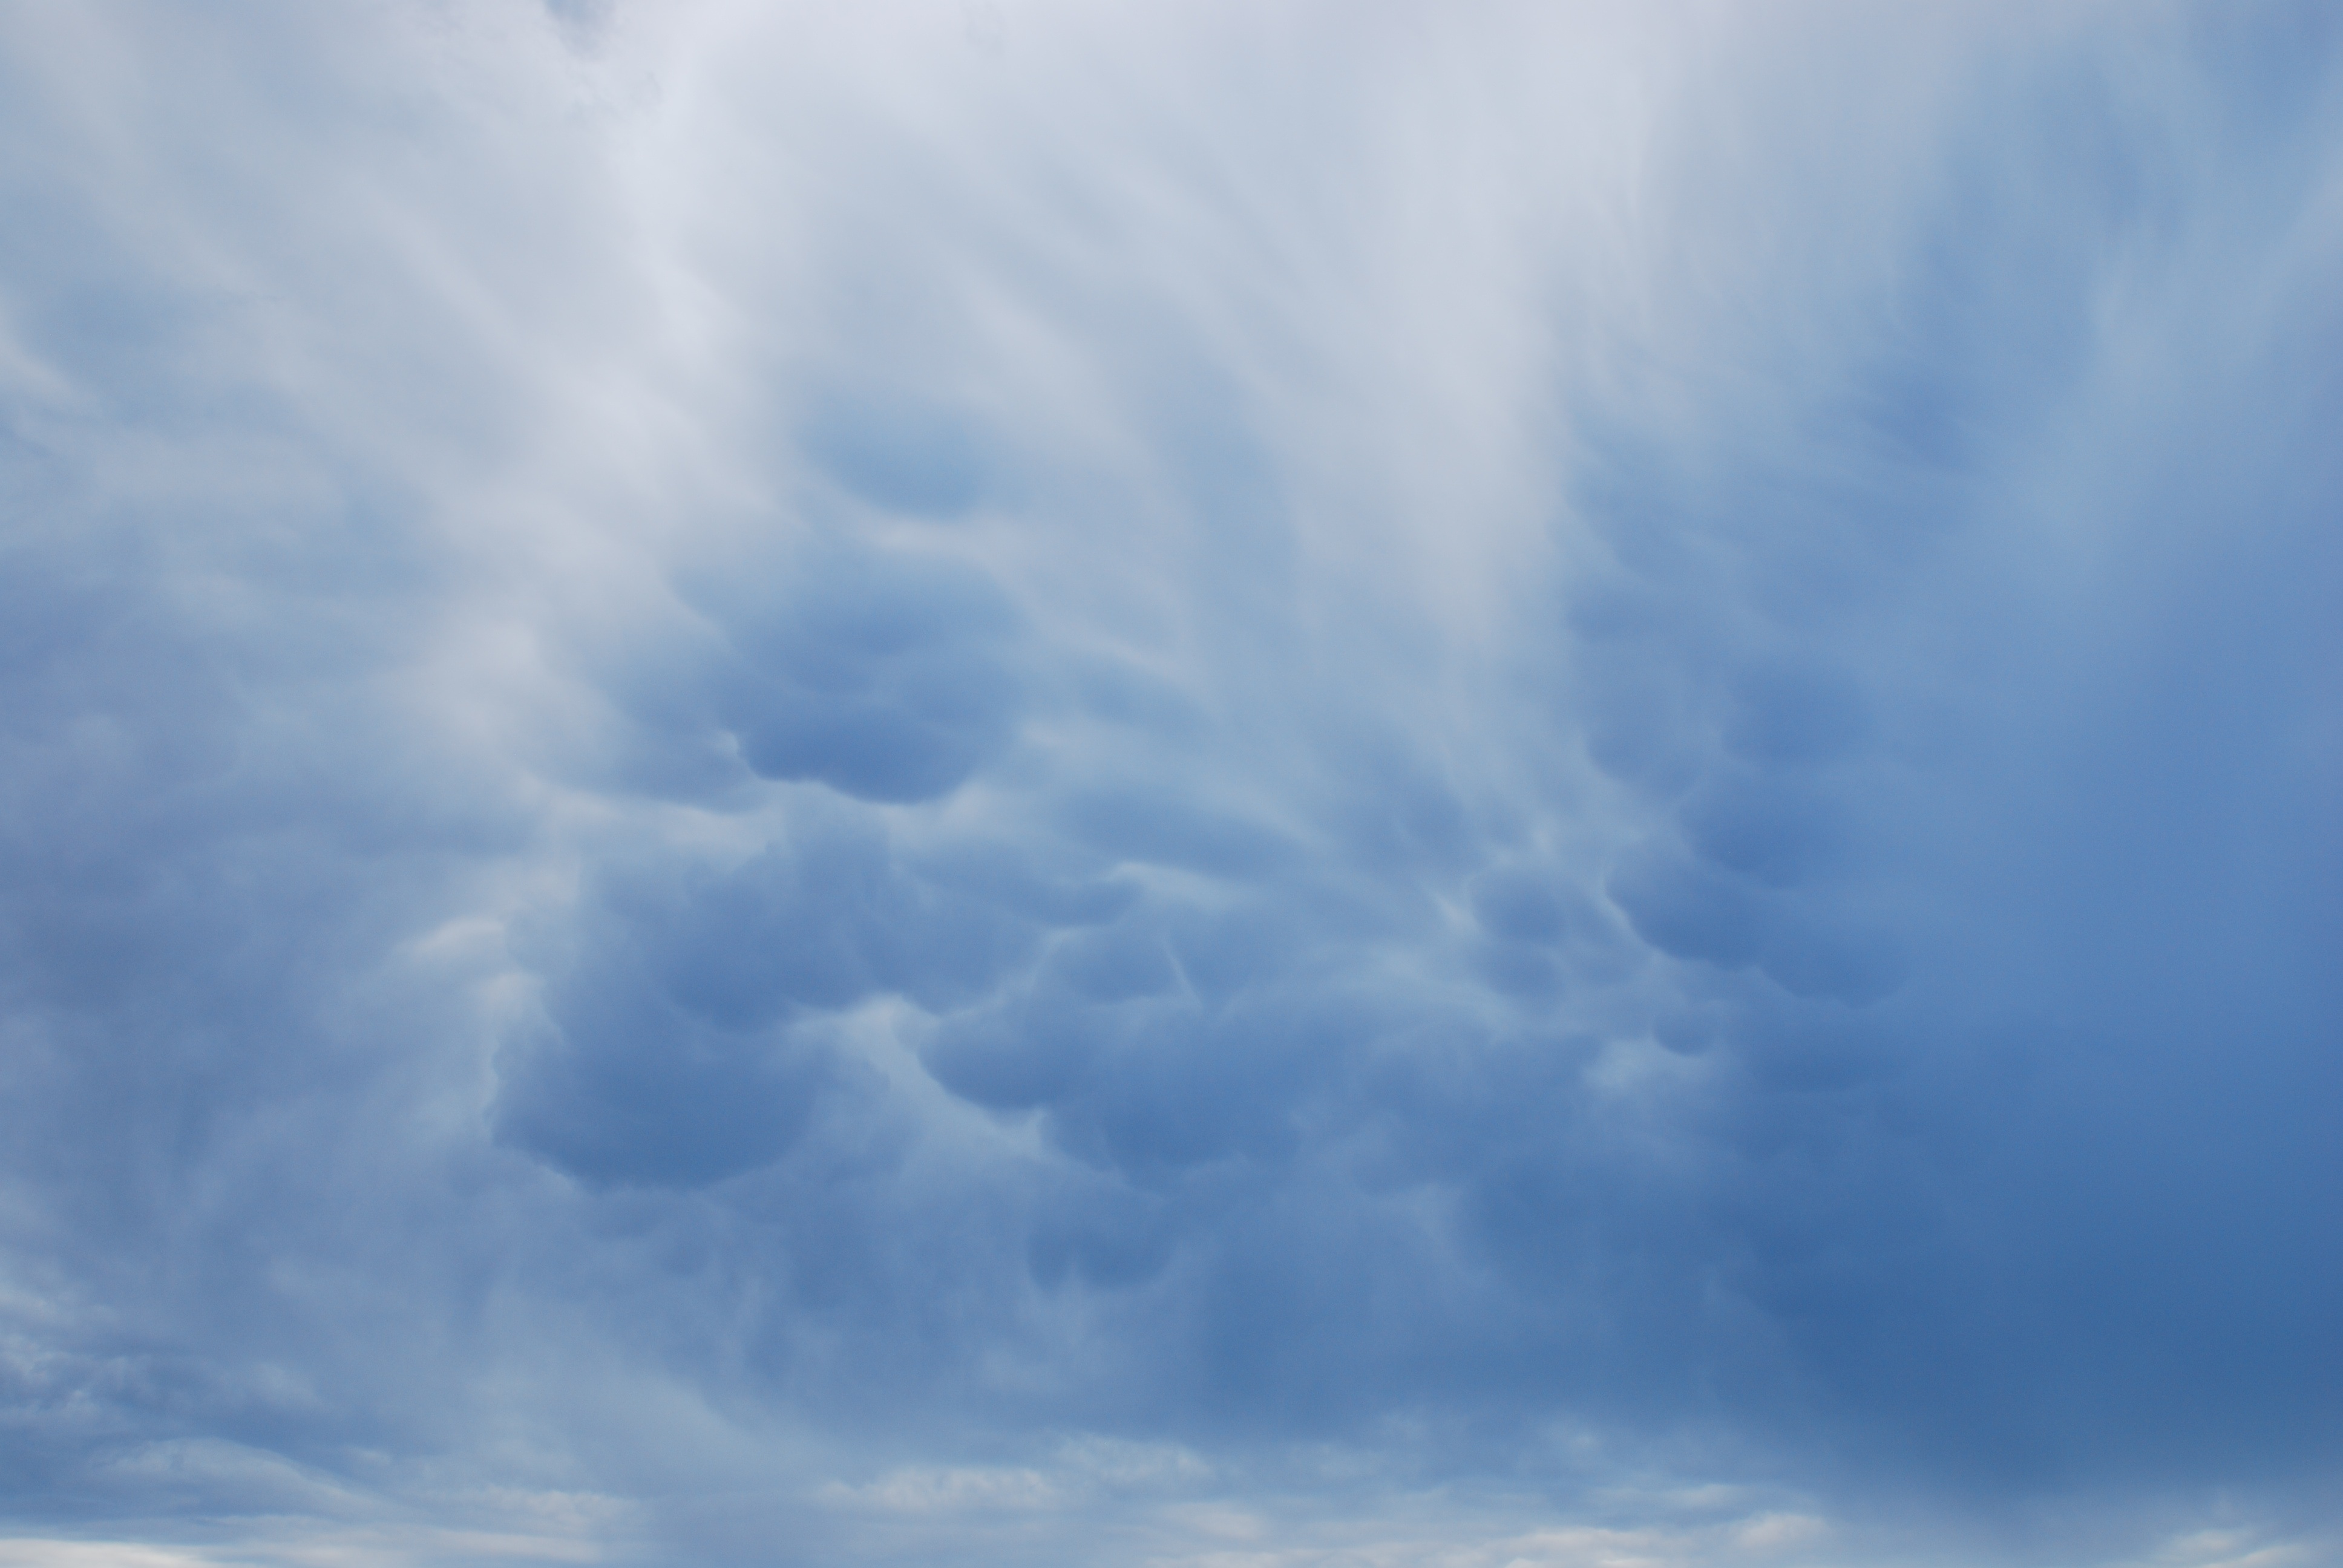
cloud, sky, sunlight, cloudy, atmosphere, daytime, weather, cumulus, blue, clouds, meteorological phenomenon, atmosphere of earth